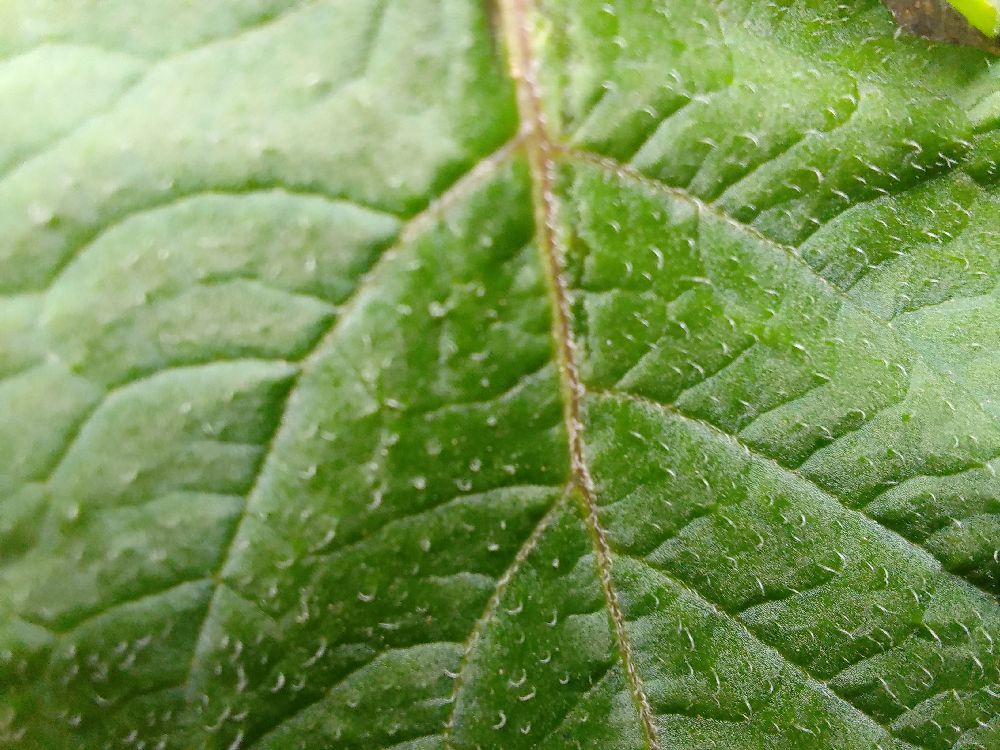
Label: Healthy